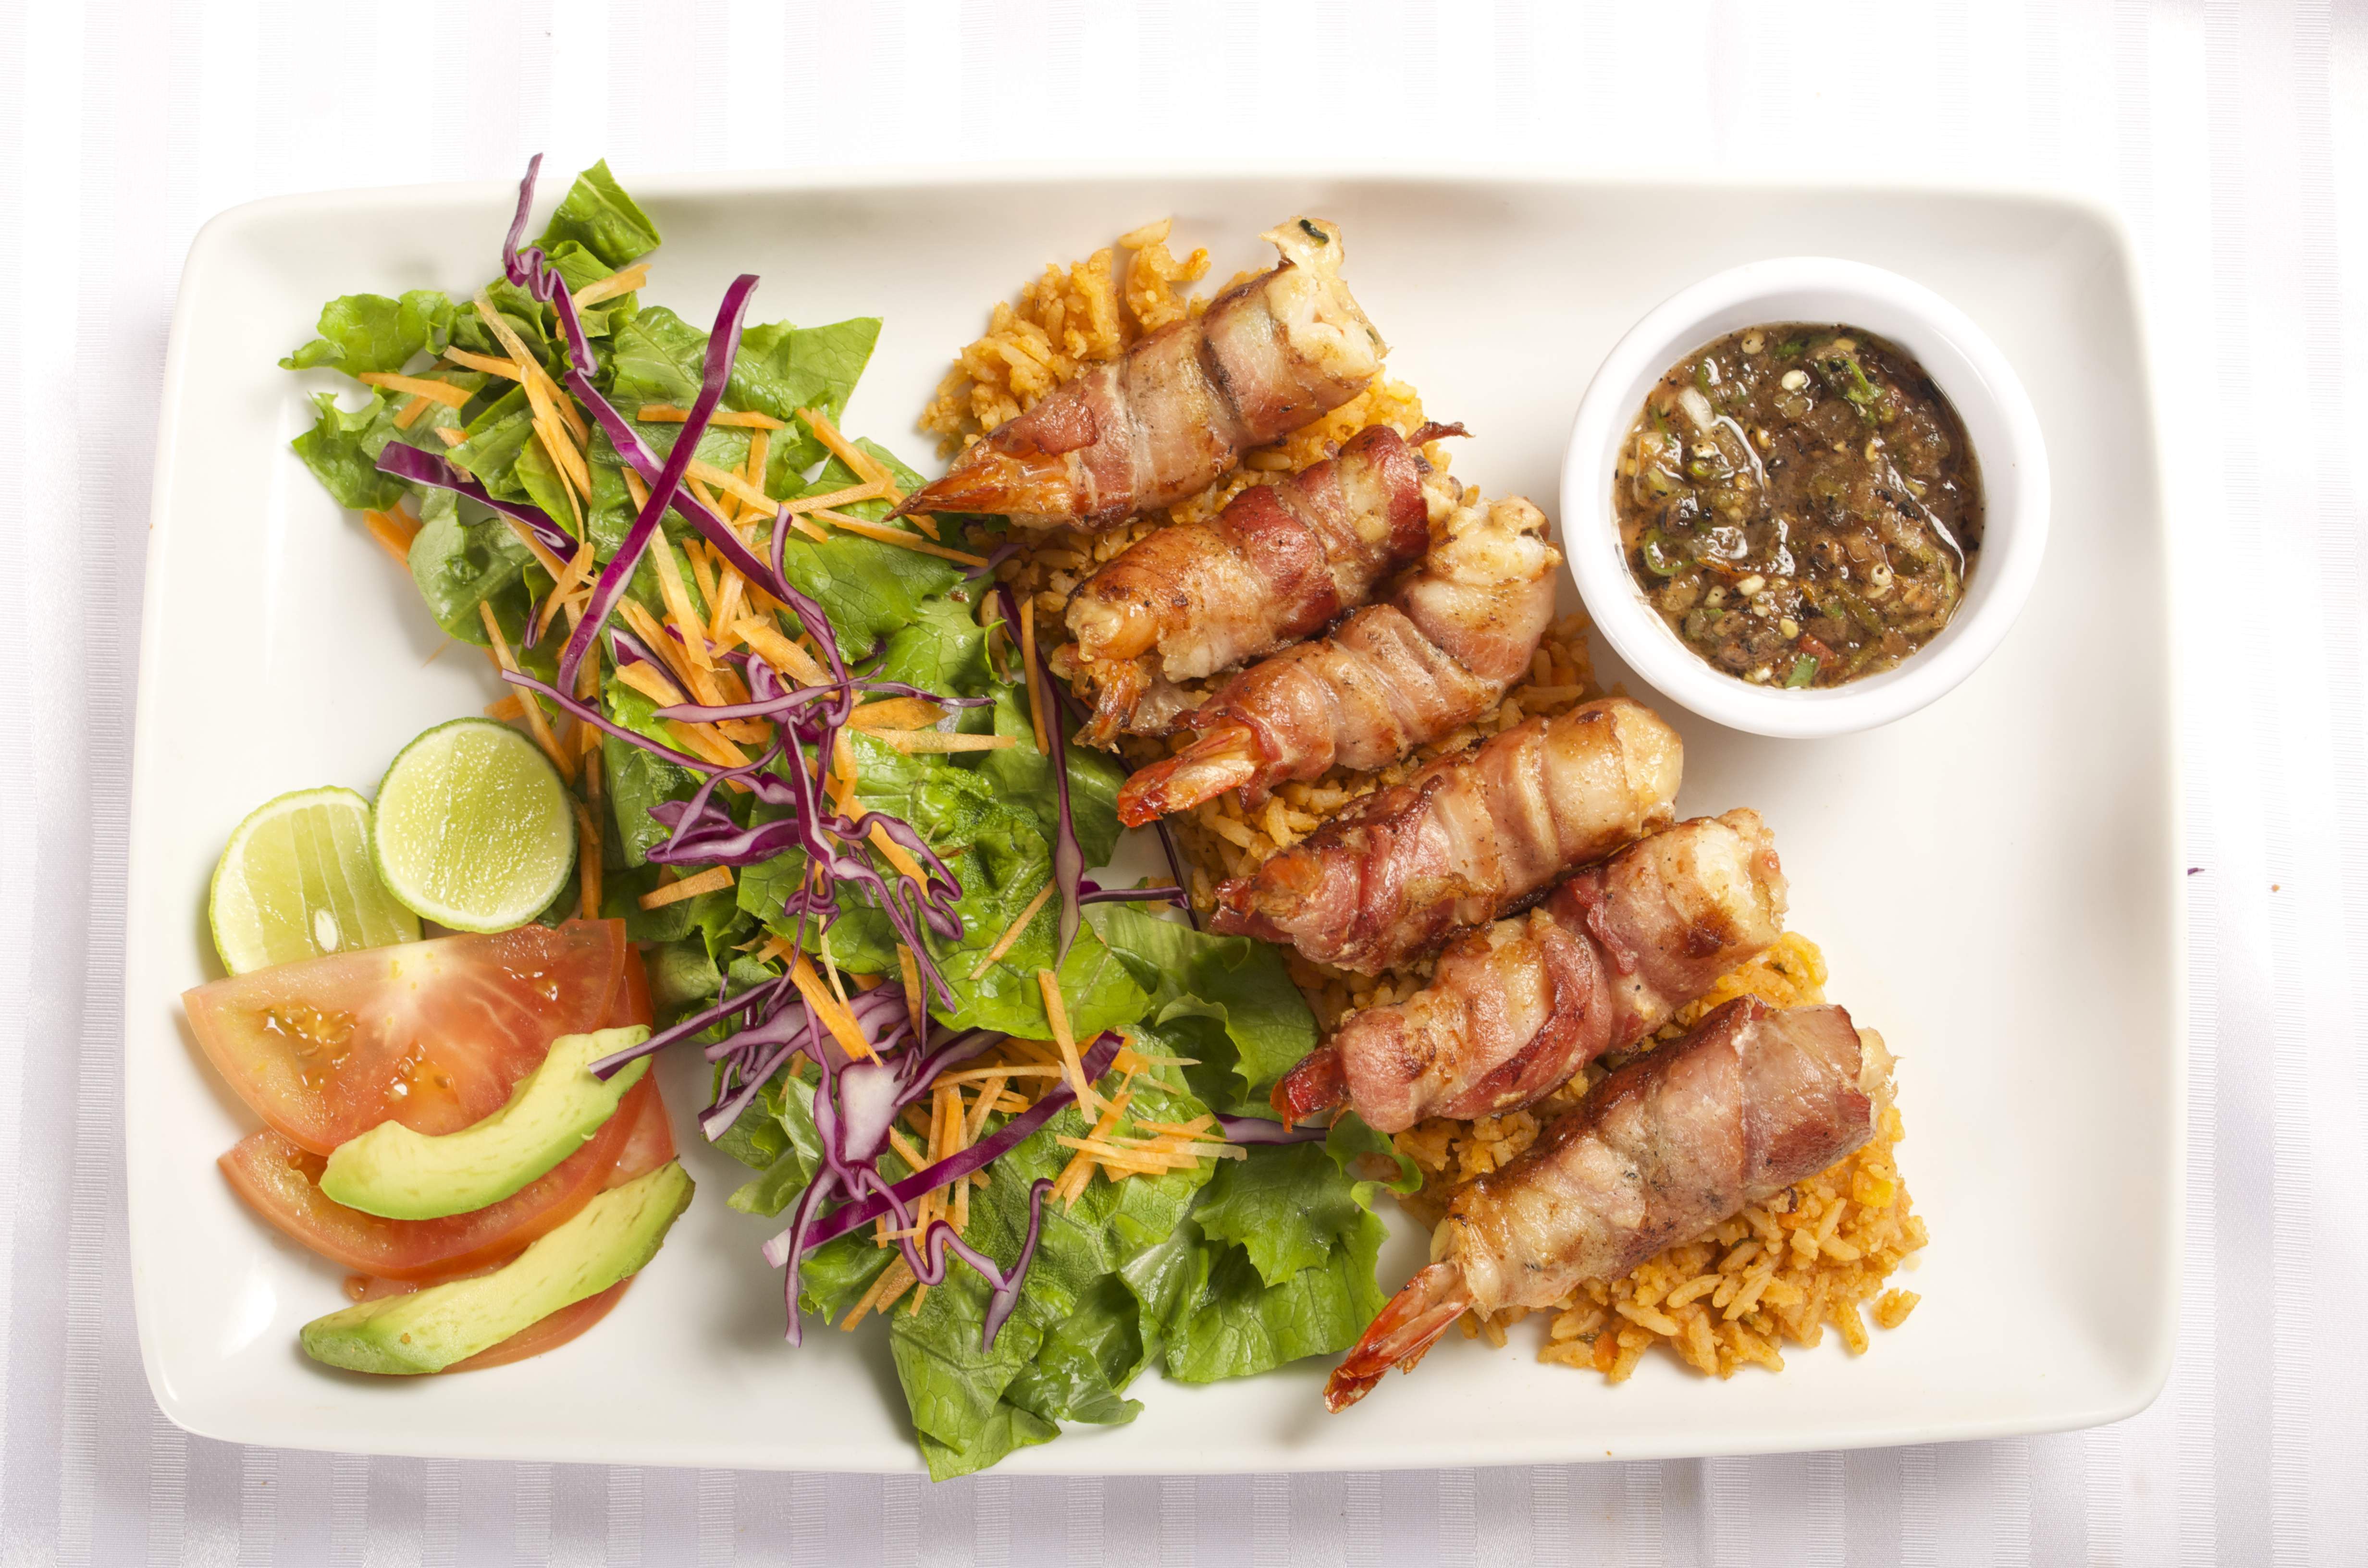
dish, meal, food, produce, seafood, fish, meat, cuisine, bacon, dinner, shrimps, skewer, kebab, hors d oeuvre, satay, grilled food, brochette